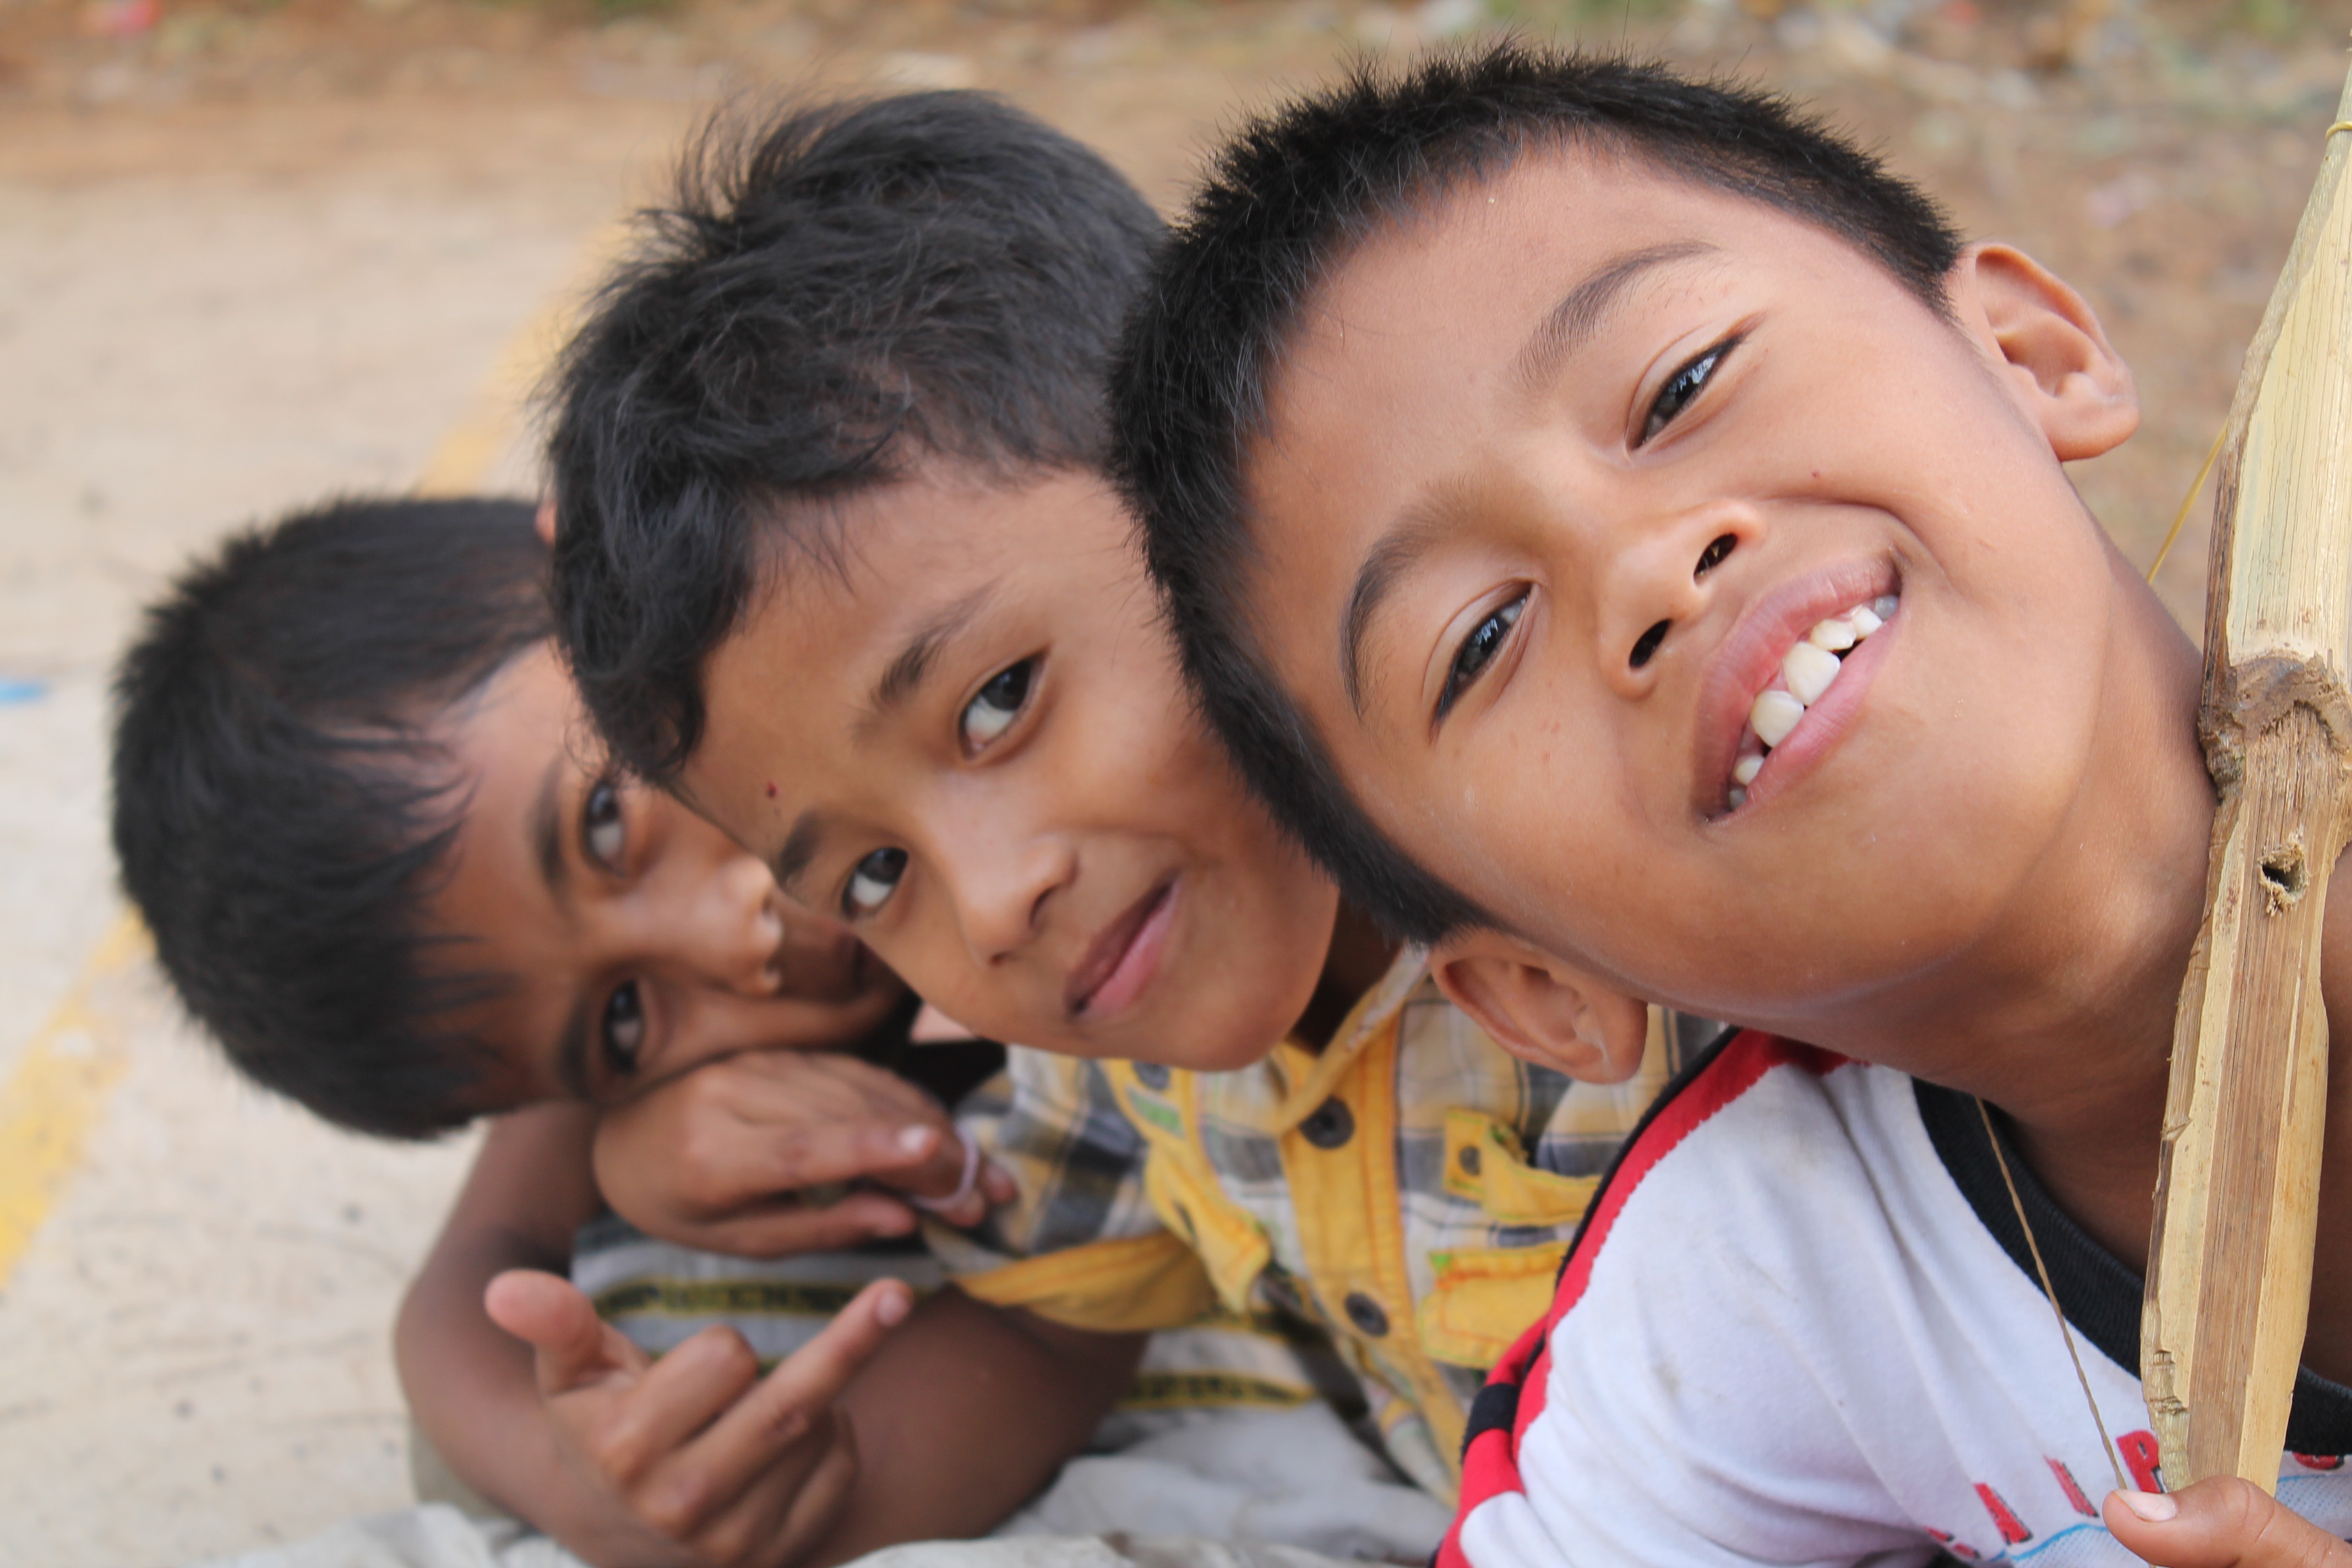
person, people, play, young, child, facial expression, smile, family, kids, children, happy, infant, indian, emotions, emotion